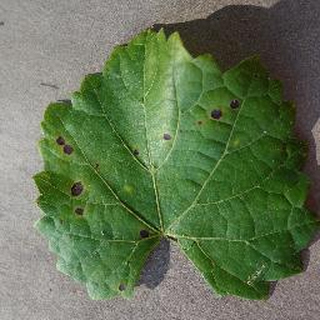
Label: grape_black_rot